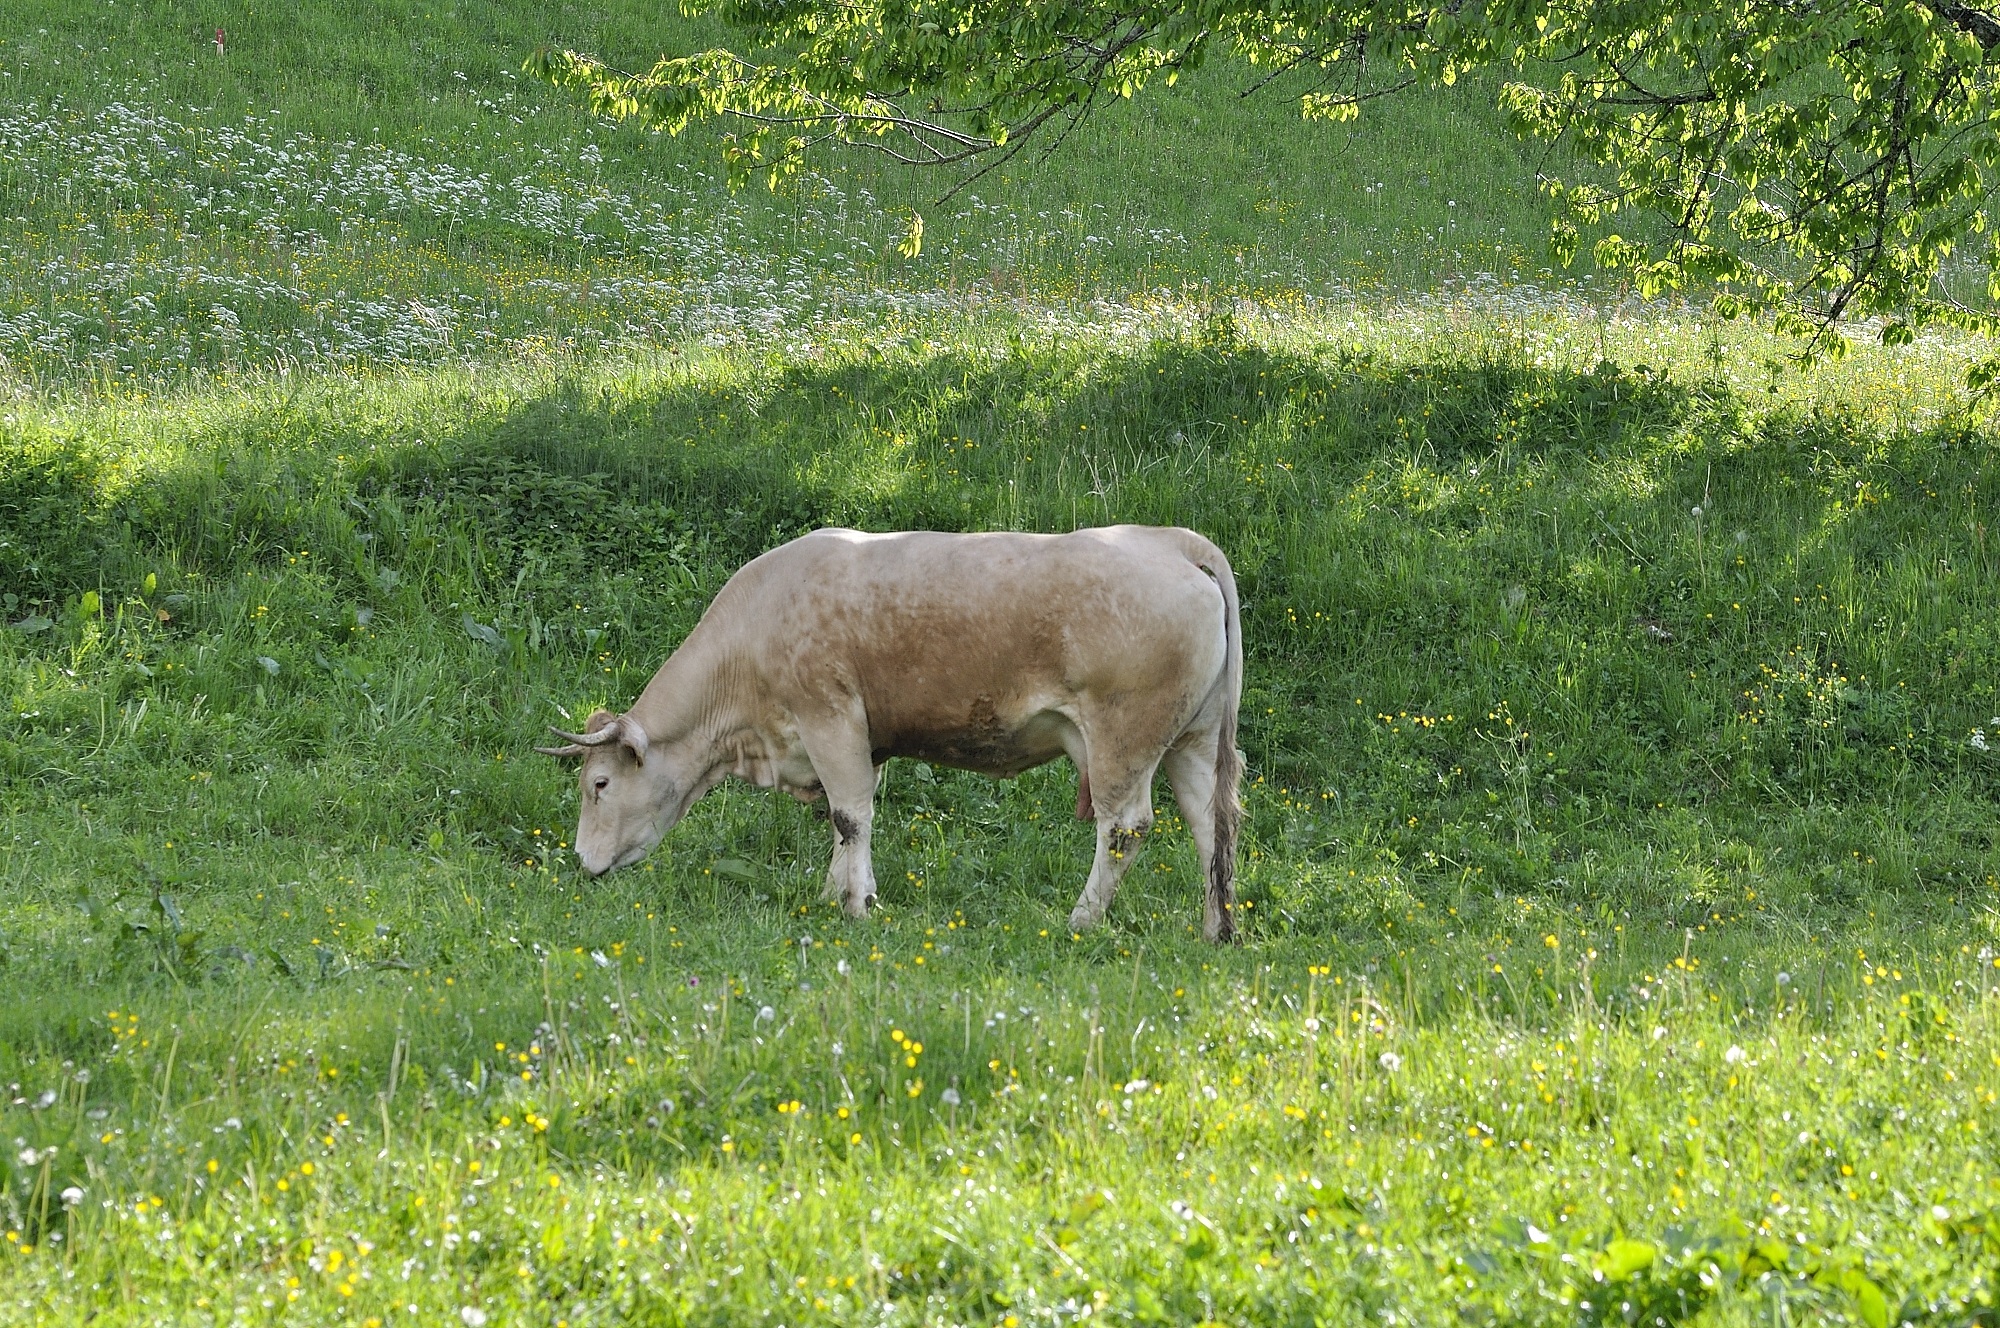
grass, field, farm, meadow, prairie, animal, wildlife, cow, herd, pasture, grazing, livestock, sheep, mammal, eat, beef, fauna, grassland, vertebrate, out, habitat, rural area, cattle like mammal